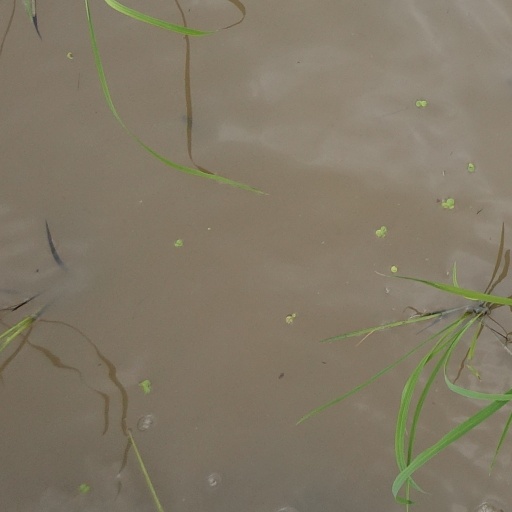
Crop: rice